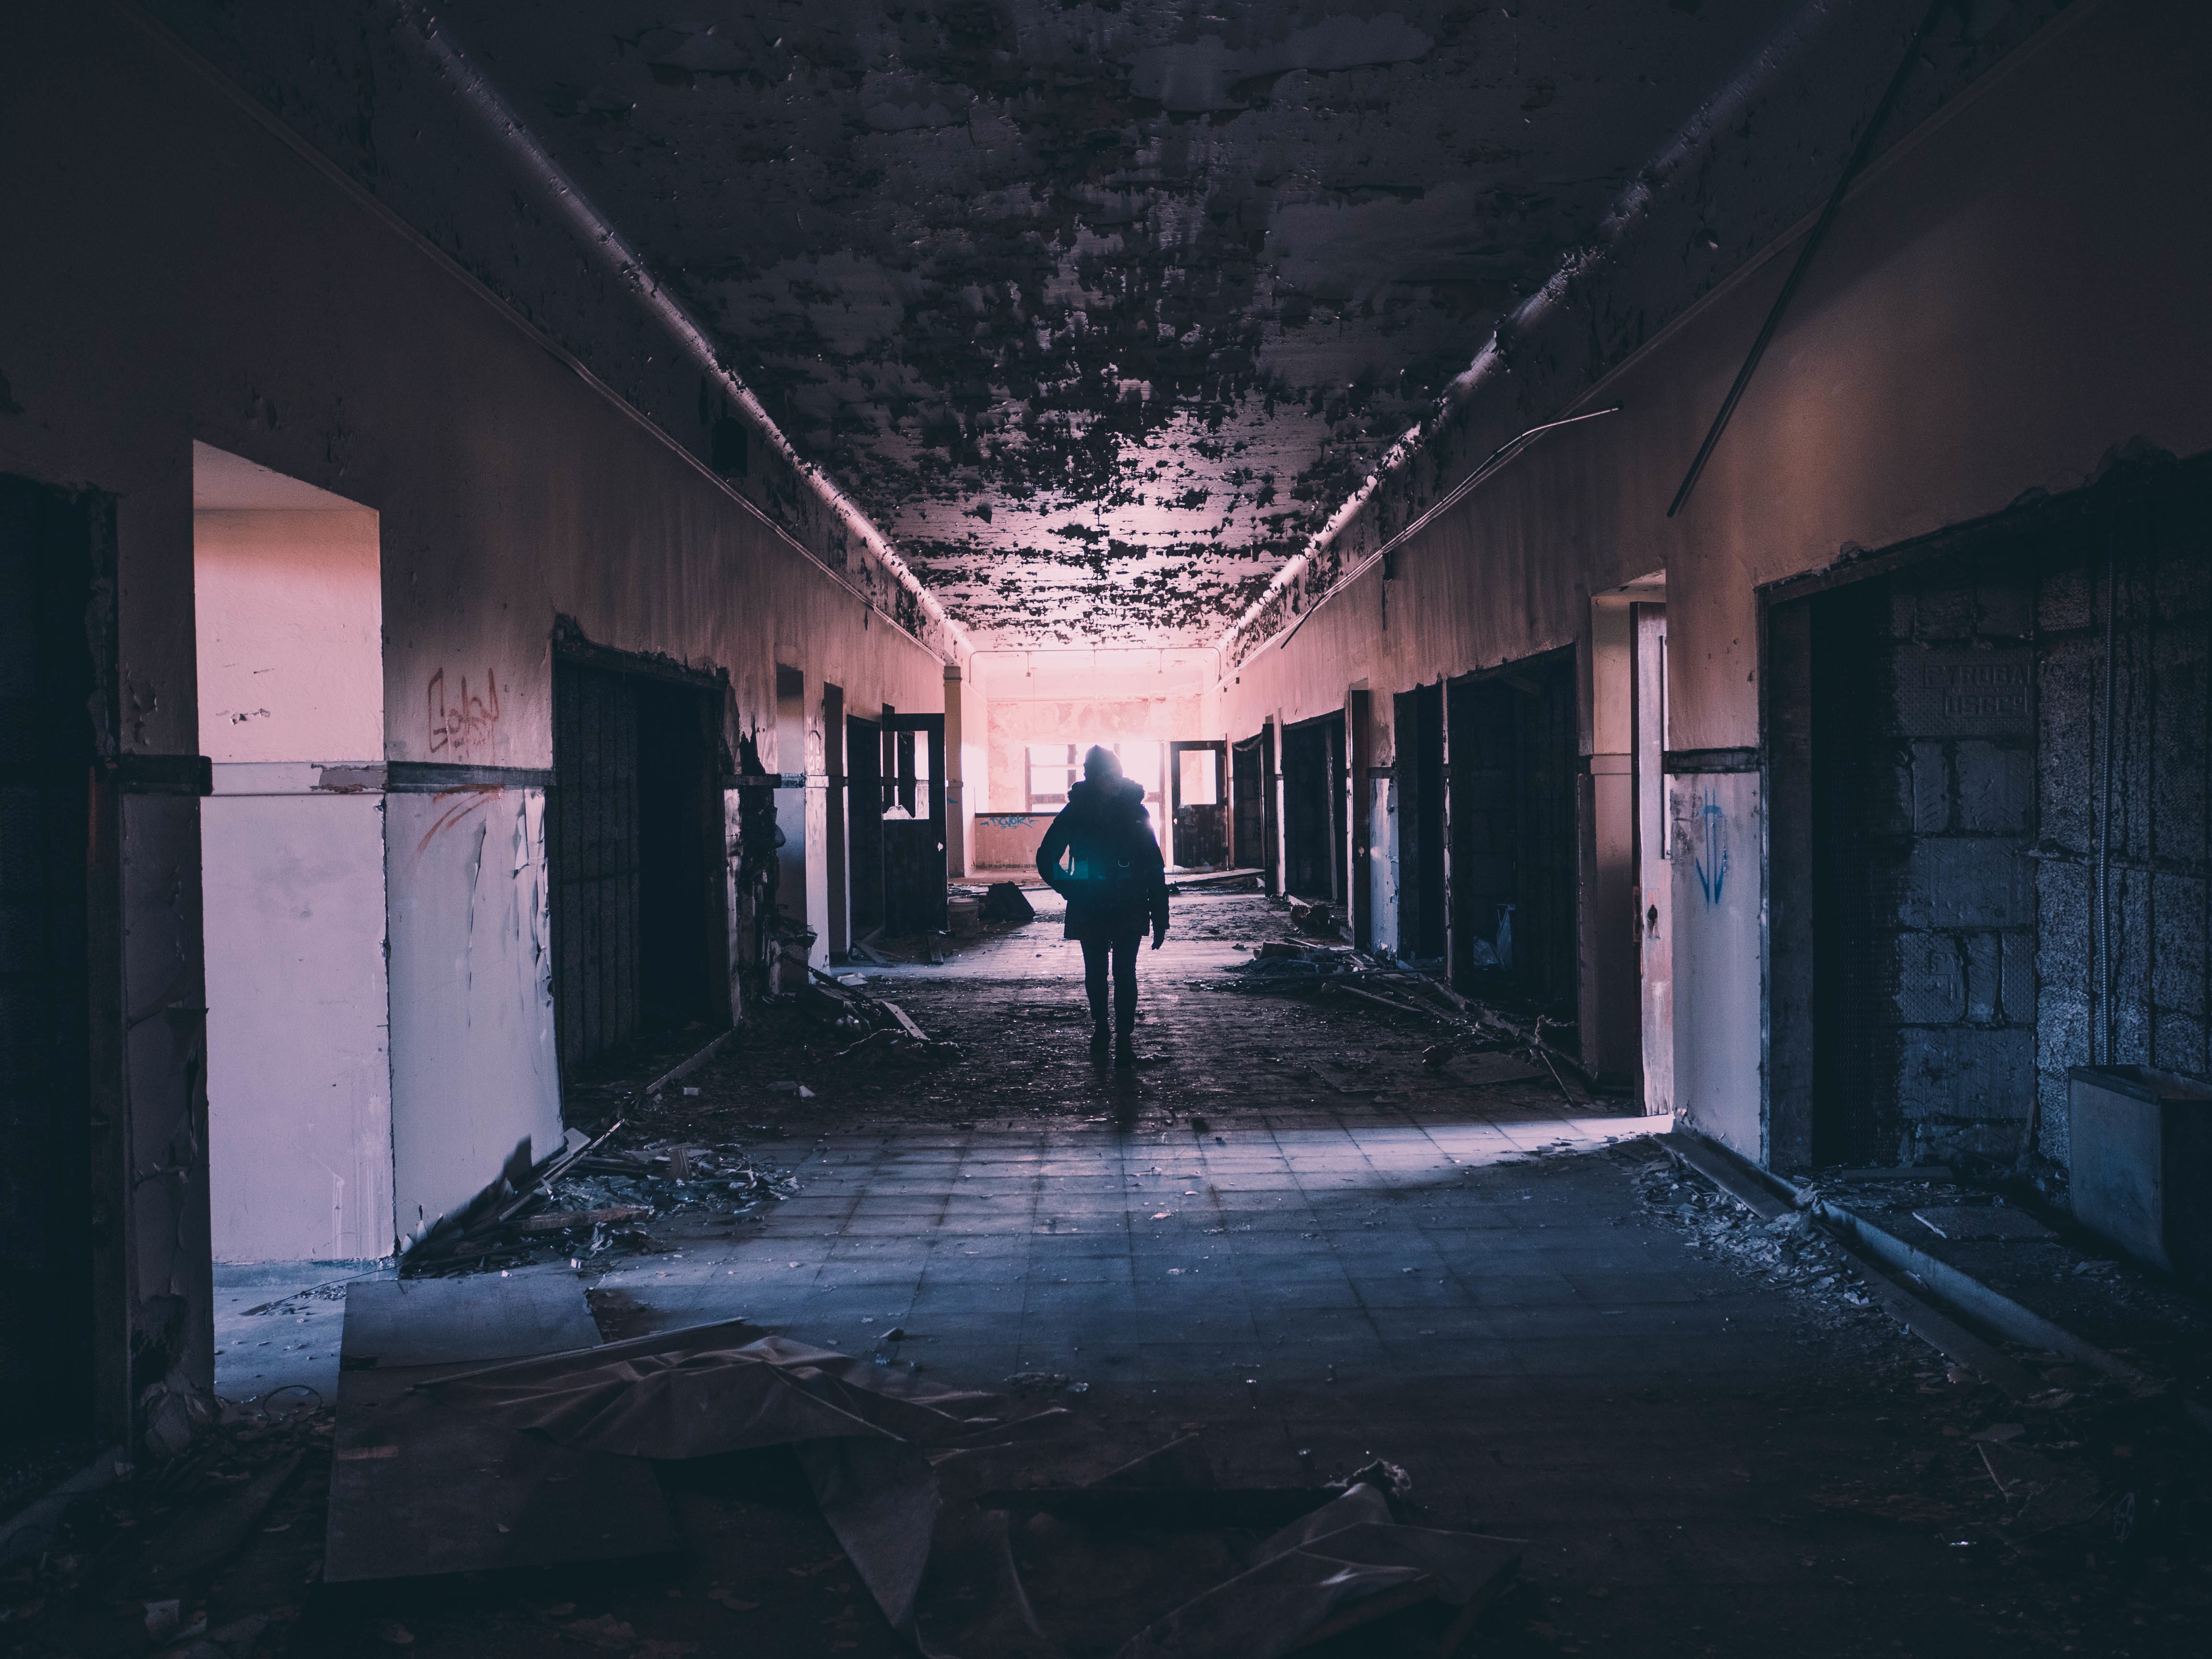
silhouette, person, light, architecture, night, house, sunlight, building, alley, dark, darkness, black, lighting, photograph, image, screenshot